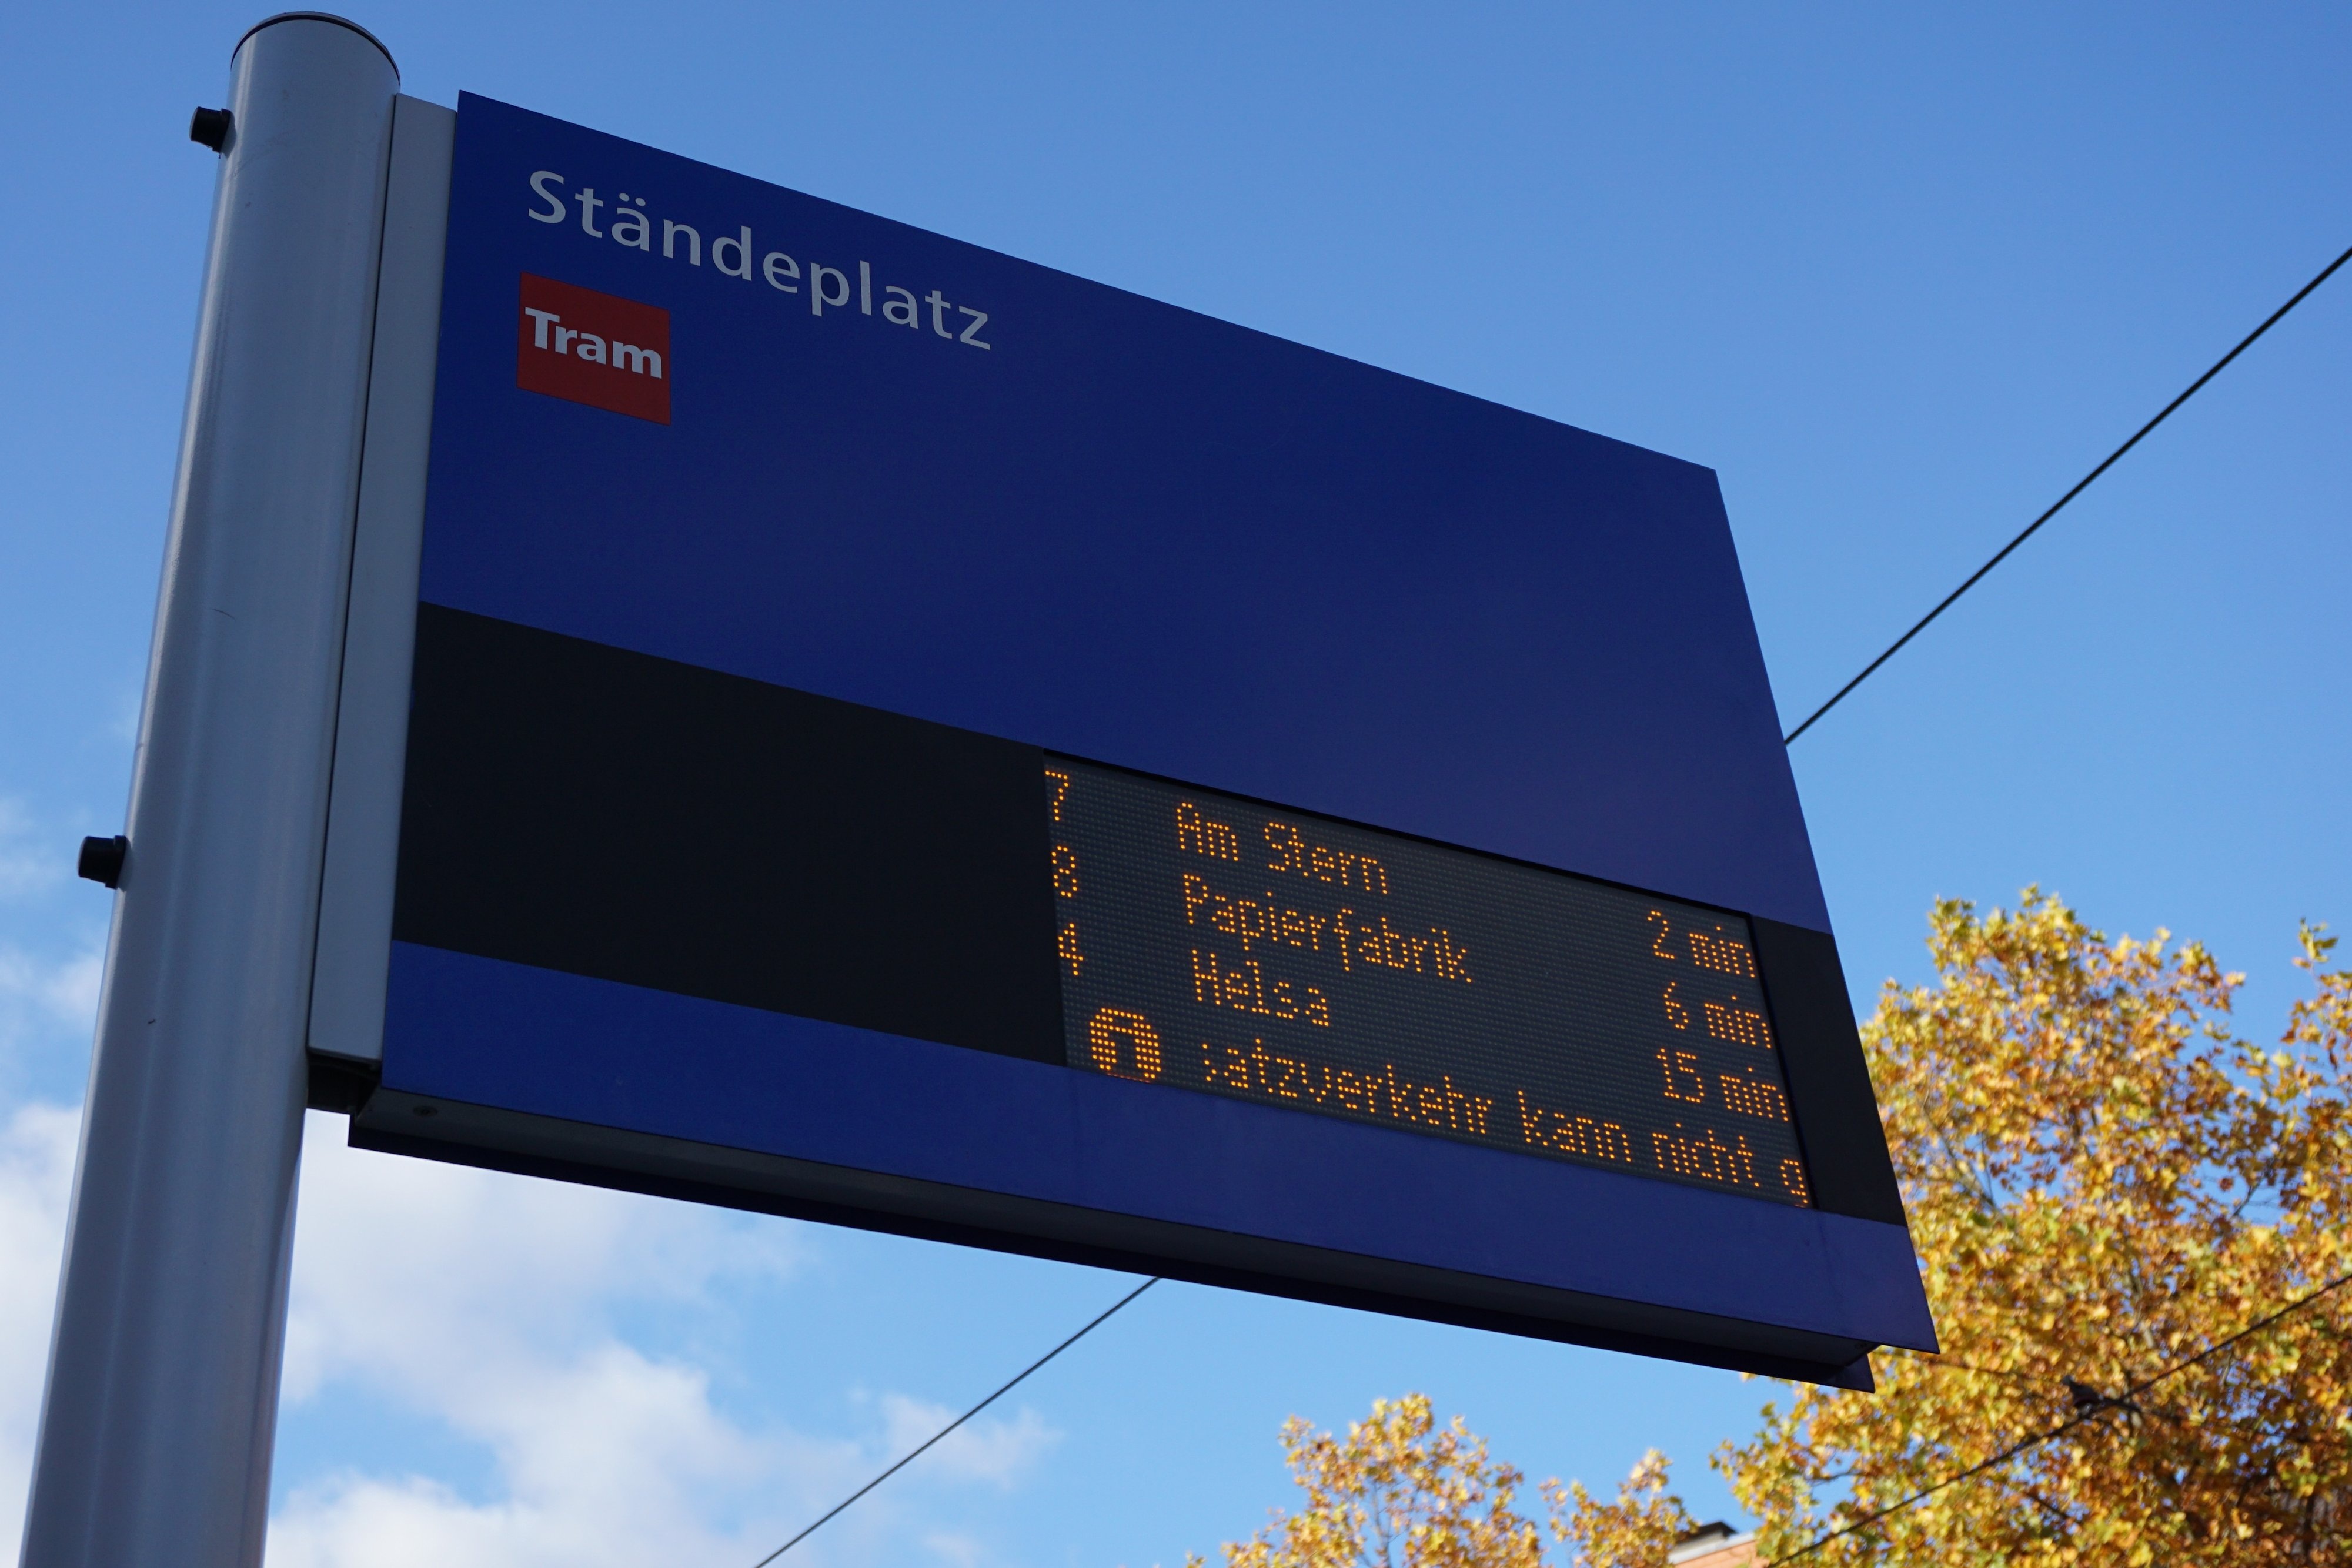
traffic, advertising, ad, travel, transport, sign, drive, street sign, signage, public transport, letters, stop, information, railway station, scoreboard, billboard, public means of transport, on time, on the go, kassel